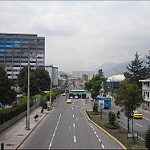
Label: street